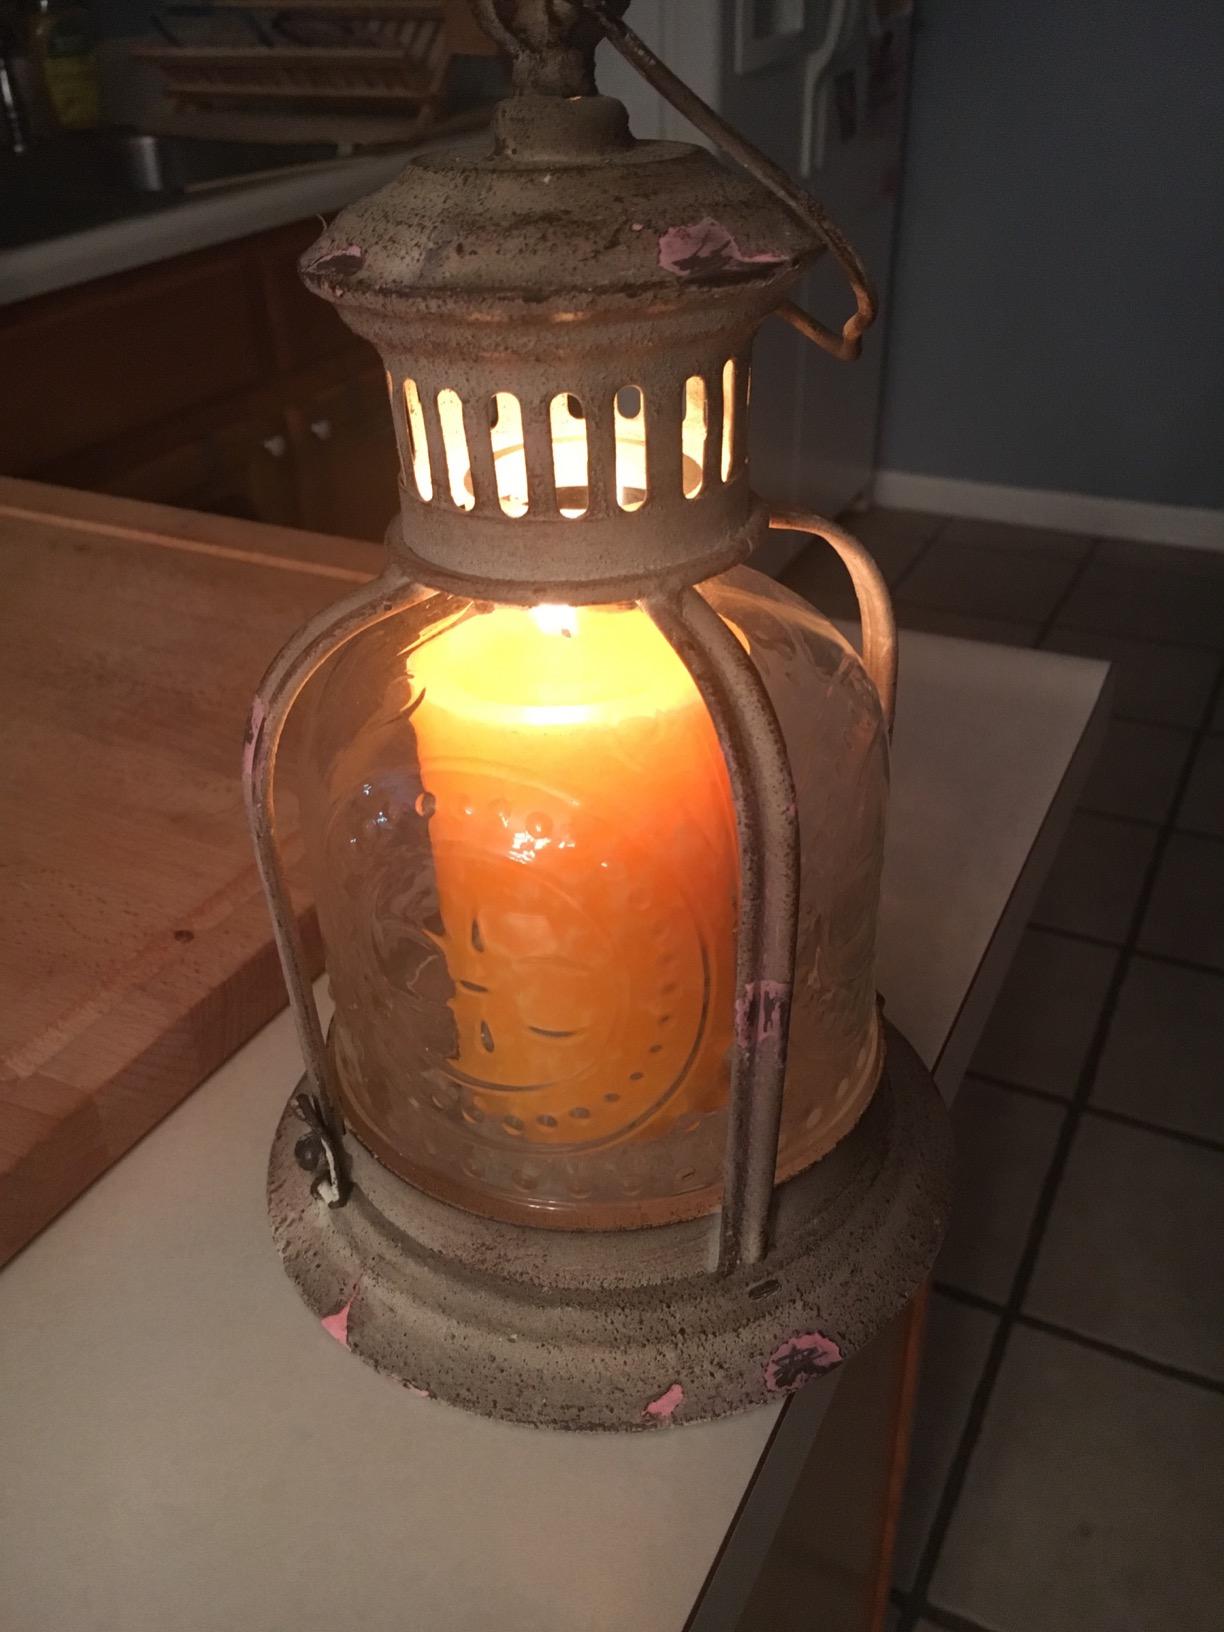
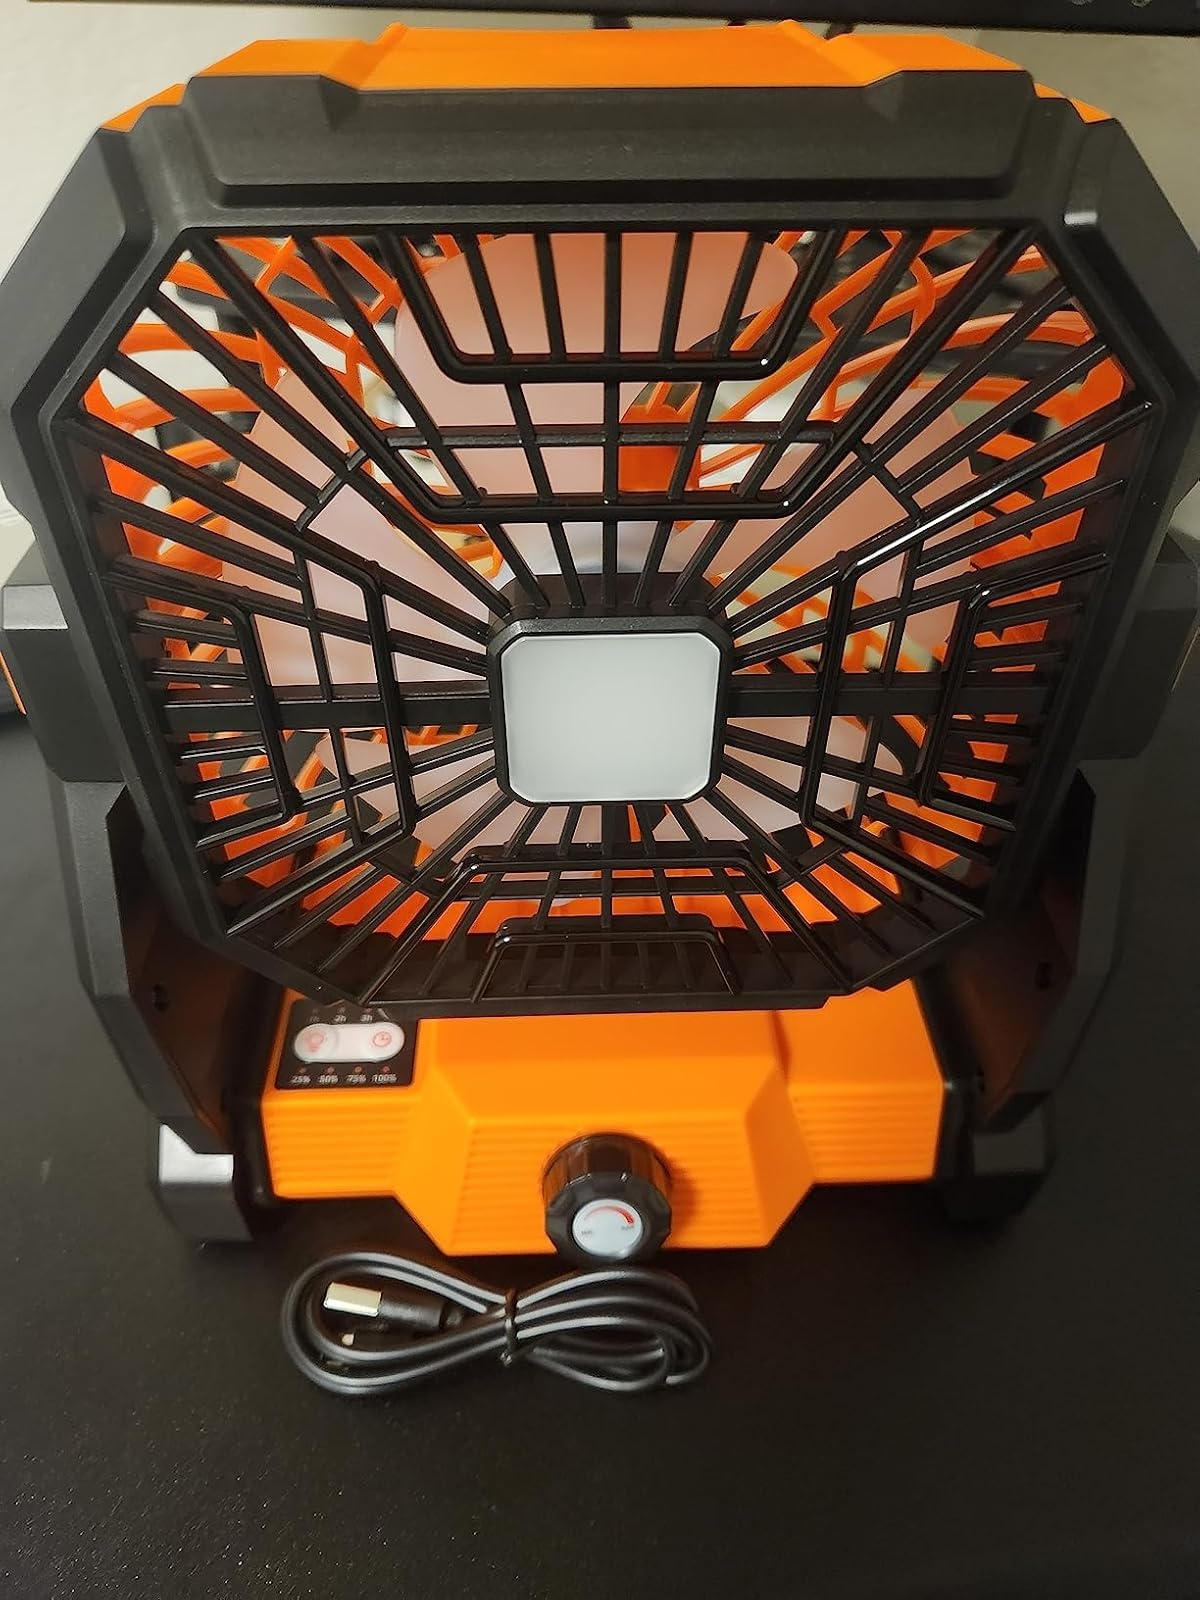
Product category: lantern
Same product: no